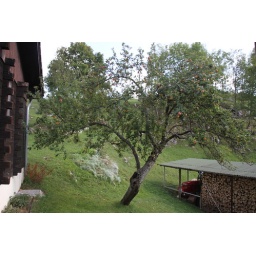
Our apple tree behind our cabin in Plitvice, Croatia